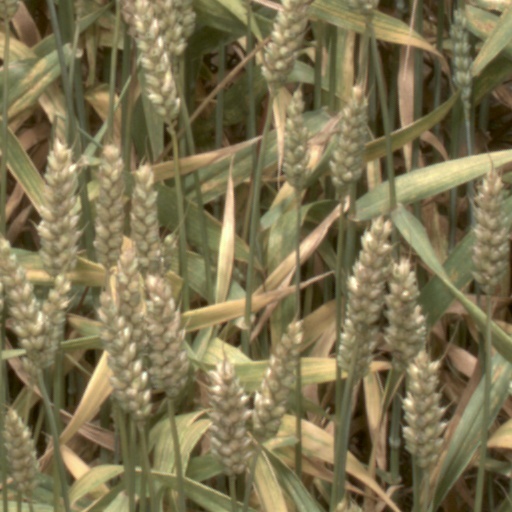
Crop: wheat